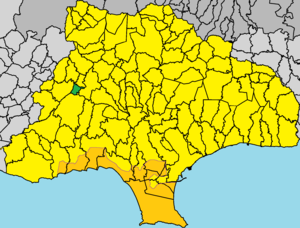
Kissoúsa est un village de Chypre de plus de 6 habitants.